Sports in Los Angeles

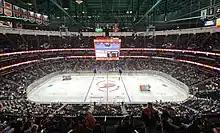
Honda Center serves as the home of the Anaheim Ducks.

The region has two National Football League (NFL) teams: the Los Angeles Rams and the Los Angeles Chargers. The Rams originally played in Los Angeles from 1946 to 1994, while the Chargers shared Los Angeles with them for only one season in 1960 before moving to San Diego.